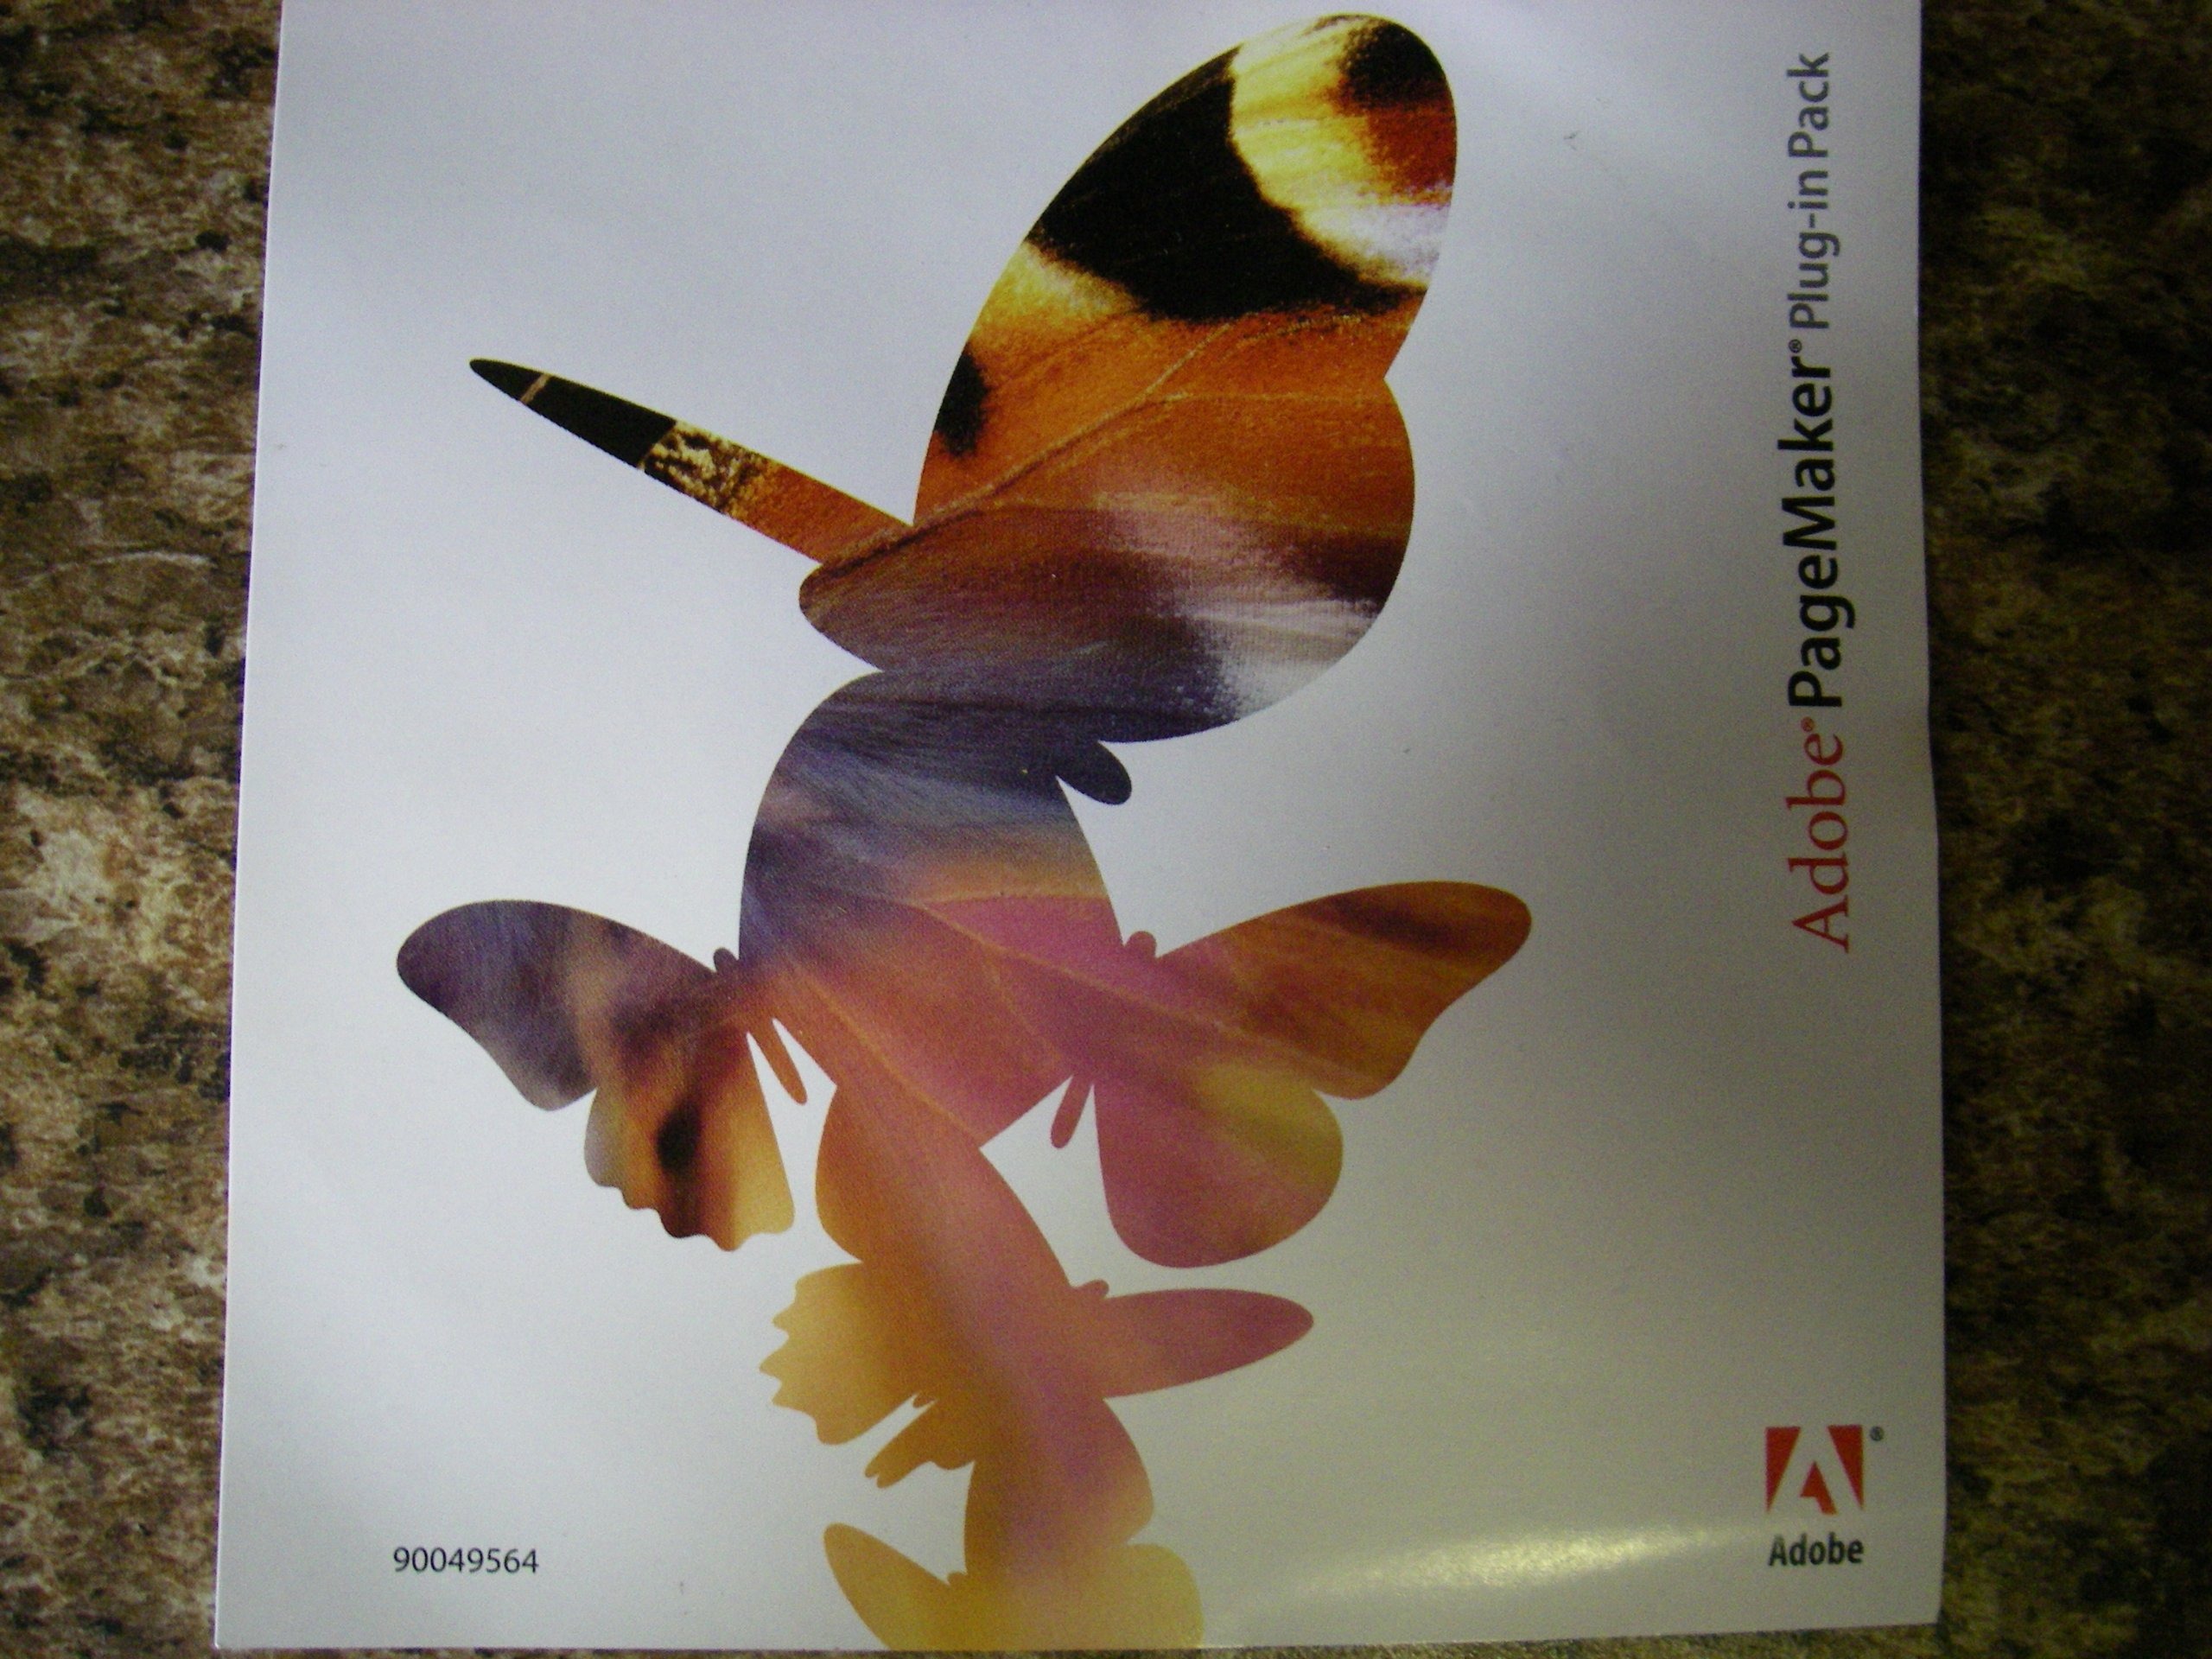
Item Name: Lay's Potato Chips Classic 1 Oz
Product Description: Potato Chips And Crisps
Value: 1.0
Unit: Ounce

Price: 0.48